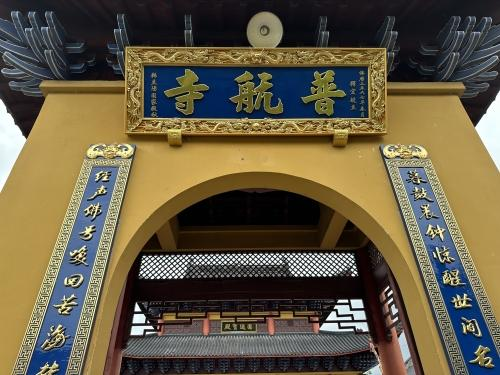
地标名称：联合庙
所在城市：杭州市·萧山区